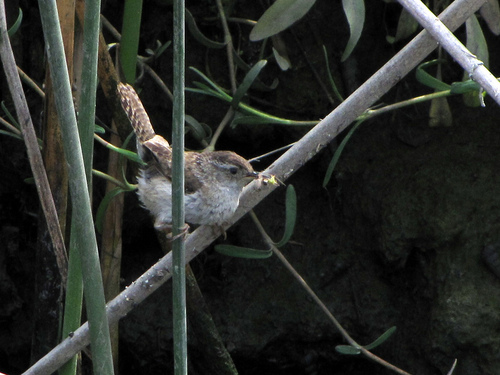
this small billed little bird has a white breast and belly and the wings and retrices are brown with off white speckles.
this chubby bird has a white chest with brown and gray feathers on its back and head.
the bird has a brown crown and a white breast and belly.
a small bird with a brown crown, brown and white variegated tail feathers and a downy white belly with brown speckles.
this small bird has a white breast and abdomen, and gray feathers flecked with white.
this is a bird with a white belly and breast and a brown back and head.
a small bird with a white breast and speckled brown covering the rest of its body, head, and tail.
this bird has wings that are brown and has a white bellythe small little bird has a grey crown with white superciliary, white with brown spotted neck and belly and brown with white markings tail feathers.
this bird has wings that are brown and has a white bill;
Species: Marsh Wren